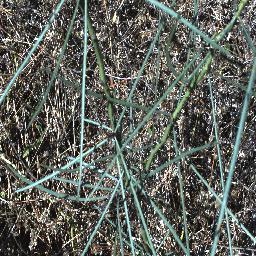
Label: parkinsonia